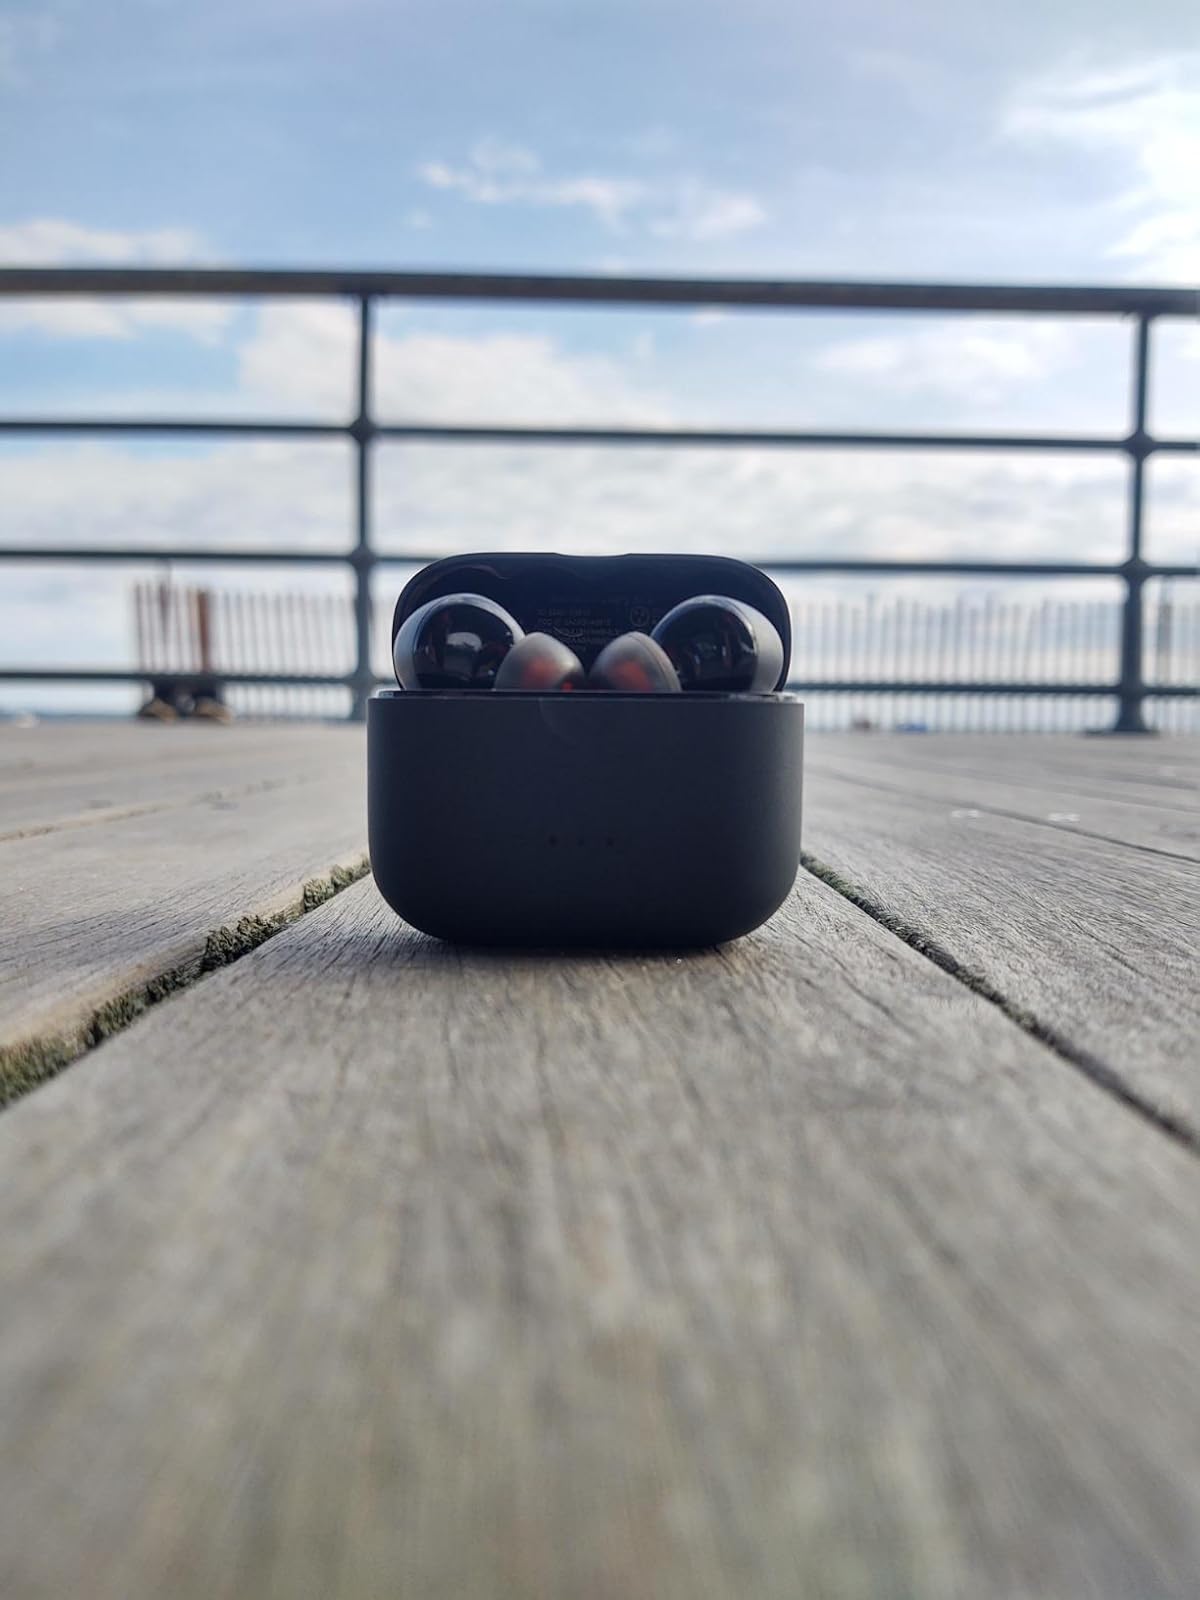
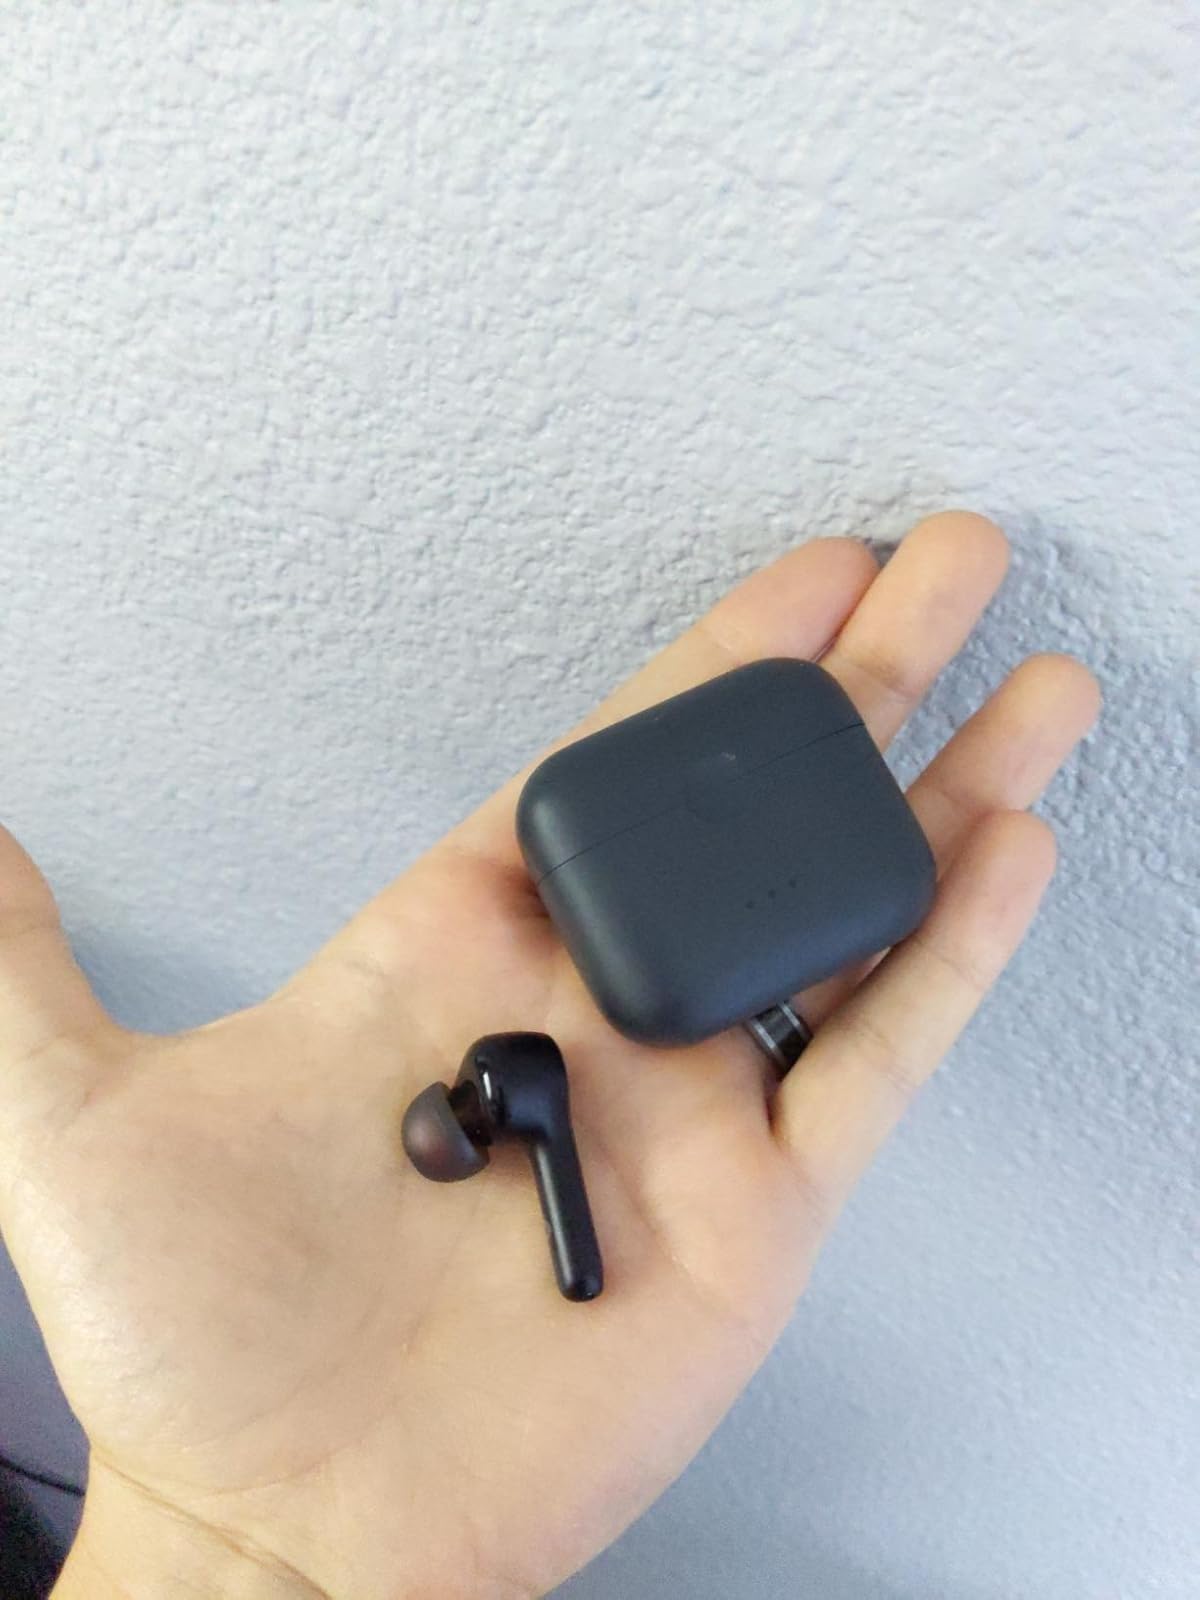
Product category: earbuds
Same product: yes